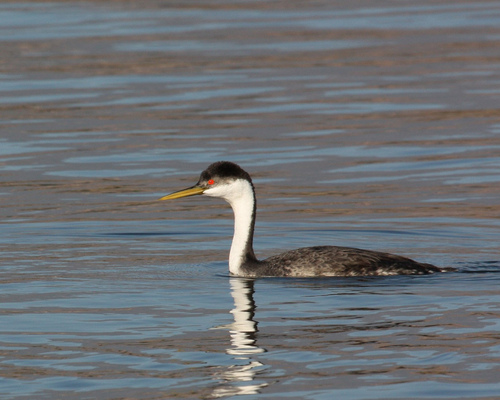
a large bird has a long bill, a long white neck, and a crown that is dark black.
this is a dark gray bird with a black crown, white throat, yellow beak and a red eye.
this bird has a black crown, a long orange bill, and a white neck
this bird is grey, has a long white neck, and red eyes
this bird like water and has a long arched neck, it is grey with a lighter belly, and it has a long pointed beak and bright red eyes.
this large bird has a long white neck with a large dull yellow beak and black head and black back.
this particular bird has a belly that is white with red eyes
this bird has wings that are black and has a red eye
this bird has a flat yellow bill, with a long neck.
the bird has a curved throat that is long and red eyering.
Species: Western Grebe